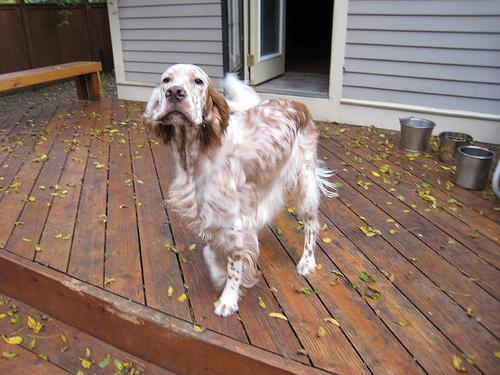
English_setter